RAF Brawdy

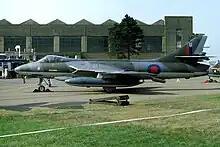
Hawker Hunter FGA.9, XG252, No. 1 Tactical Weapons Unit / No. 79 Squadron RAF, from Brawdy

In 1974 Naval Facility Brawdy was established adjacent to Royal Air Force Station Brawdy as the terminus of new Sound Surveillance System (SOSUS) arrays covering the eastern Atlantic. After commissioning on 5 April 1974 NAVFAC Brawdy became the first "super NAVFAC" with some four hundred U.S. and United Kingdom military and civilian personnel assigned. In 1985 a new type of fixed surveillance system, the Fixed Distributed System (FDS), test array was terminated at the facility. The facility was decommissioned 1 October 1995 after its arrays had been "remoted" and its equipment moved to the Joint Maritime Facility, St Mawgan, Cornwall.